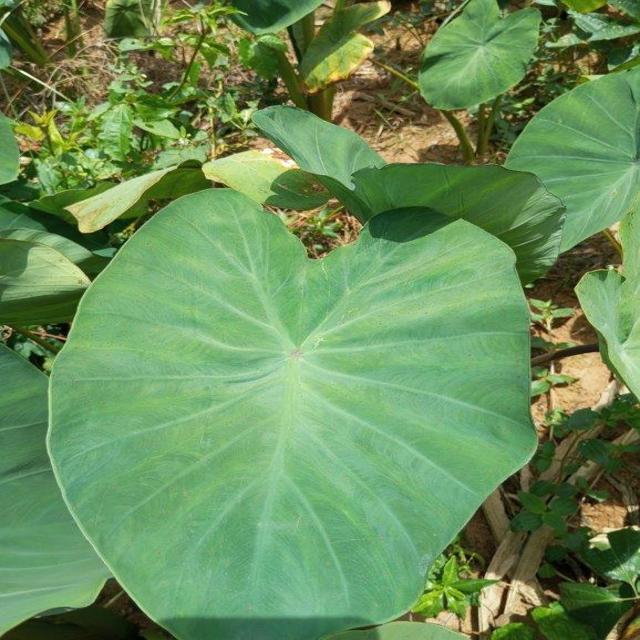
Label: Healthy